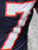
Number: 7